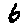
Label: 6